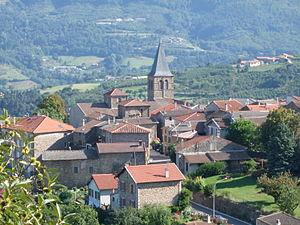
église Saint Michel
Empurany est une commune française située dans le département de l'Ardèche, en région Auvergne-Rhône-Alpes.